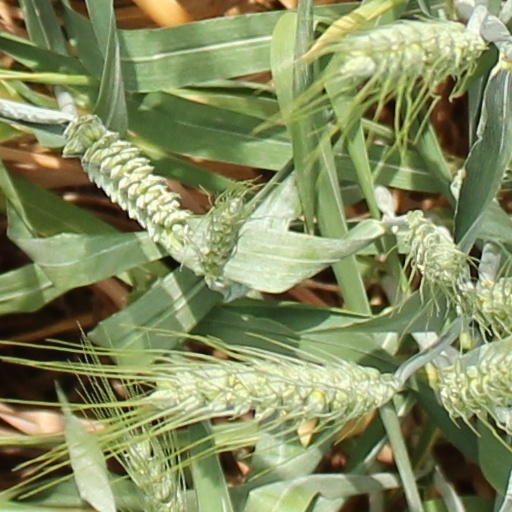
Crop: wheat